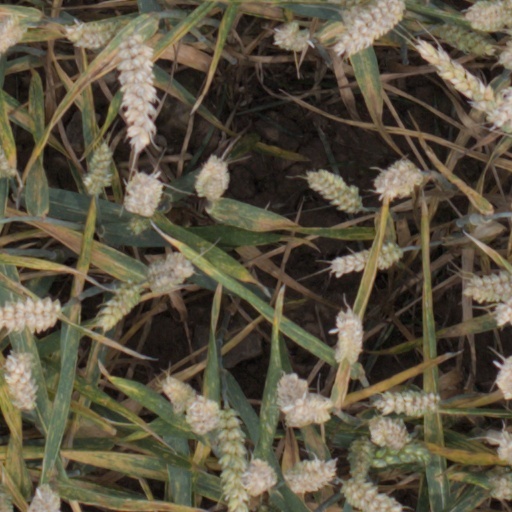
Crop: wheat